Nelson, New Zealand

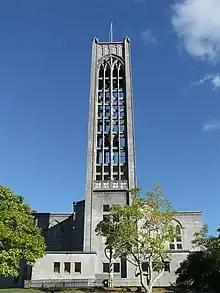
Diocese of Nelson Christ Church Cathedral on Church Hill, central Nelson

Settlement of Nelson began about 700 years ago by Māori. There is evidence that the earliest settlements in New Zealand were around the Nelson–Marlborough regions. Some of the earliest recorded iwi in the Nelson district are Ngāti Hāwea, Ngāti Wairangi, Waitaha and Kāti Māmoe. Waitaha people developed the land around the Waimea Gardens, are believed to have been the first people to quarry argillite in around Nelson. They also developed much of the Waimea Gardens complex – more than on the Waimea Plains near Nelson. In the early 1600s, Ngāti Tūmatakōkiri displaced other te Tau Ihu Māori, becoming the dominant tribe in the area until the early 1800s. Raids from northern tribes in the 1820s, led by Te Rauparaha and his Ngāti Toa, soon decimated the local population and quickly displaced them.